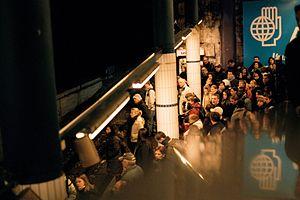
Les expressions ère post-vérité et, plus rarement, ère post-factuelle sont utilisées pour décrire l'évolution des interactions entre la politique et les médias au XXIᵉ siècle, du fait de la montée en puissance de l'usage social d'internet, notamment de la blogosphère et des médias sociaux. Apparus aux États-Unis en 2004 et utilisés depuis de façon équivalente, ces néologismes désignent plus particulièrement une culture politique au sein de laquelle les leaders politiques orientent les débats vers l'émotion en usant abondamment d'éléments de langage et en ignorant les faits et la nécessité d'y soumettre leur argumentation, ceci à des fins électorales.
La foule est un rassemblement de personnes dans un même lieu.